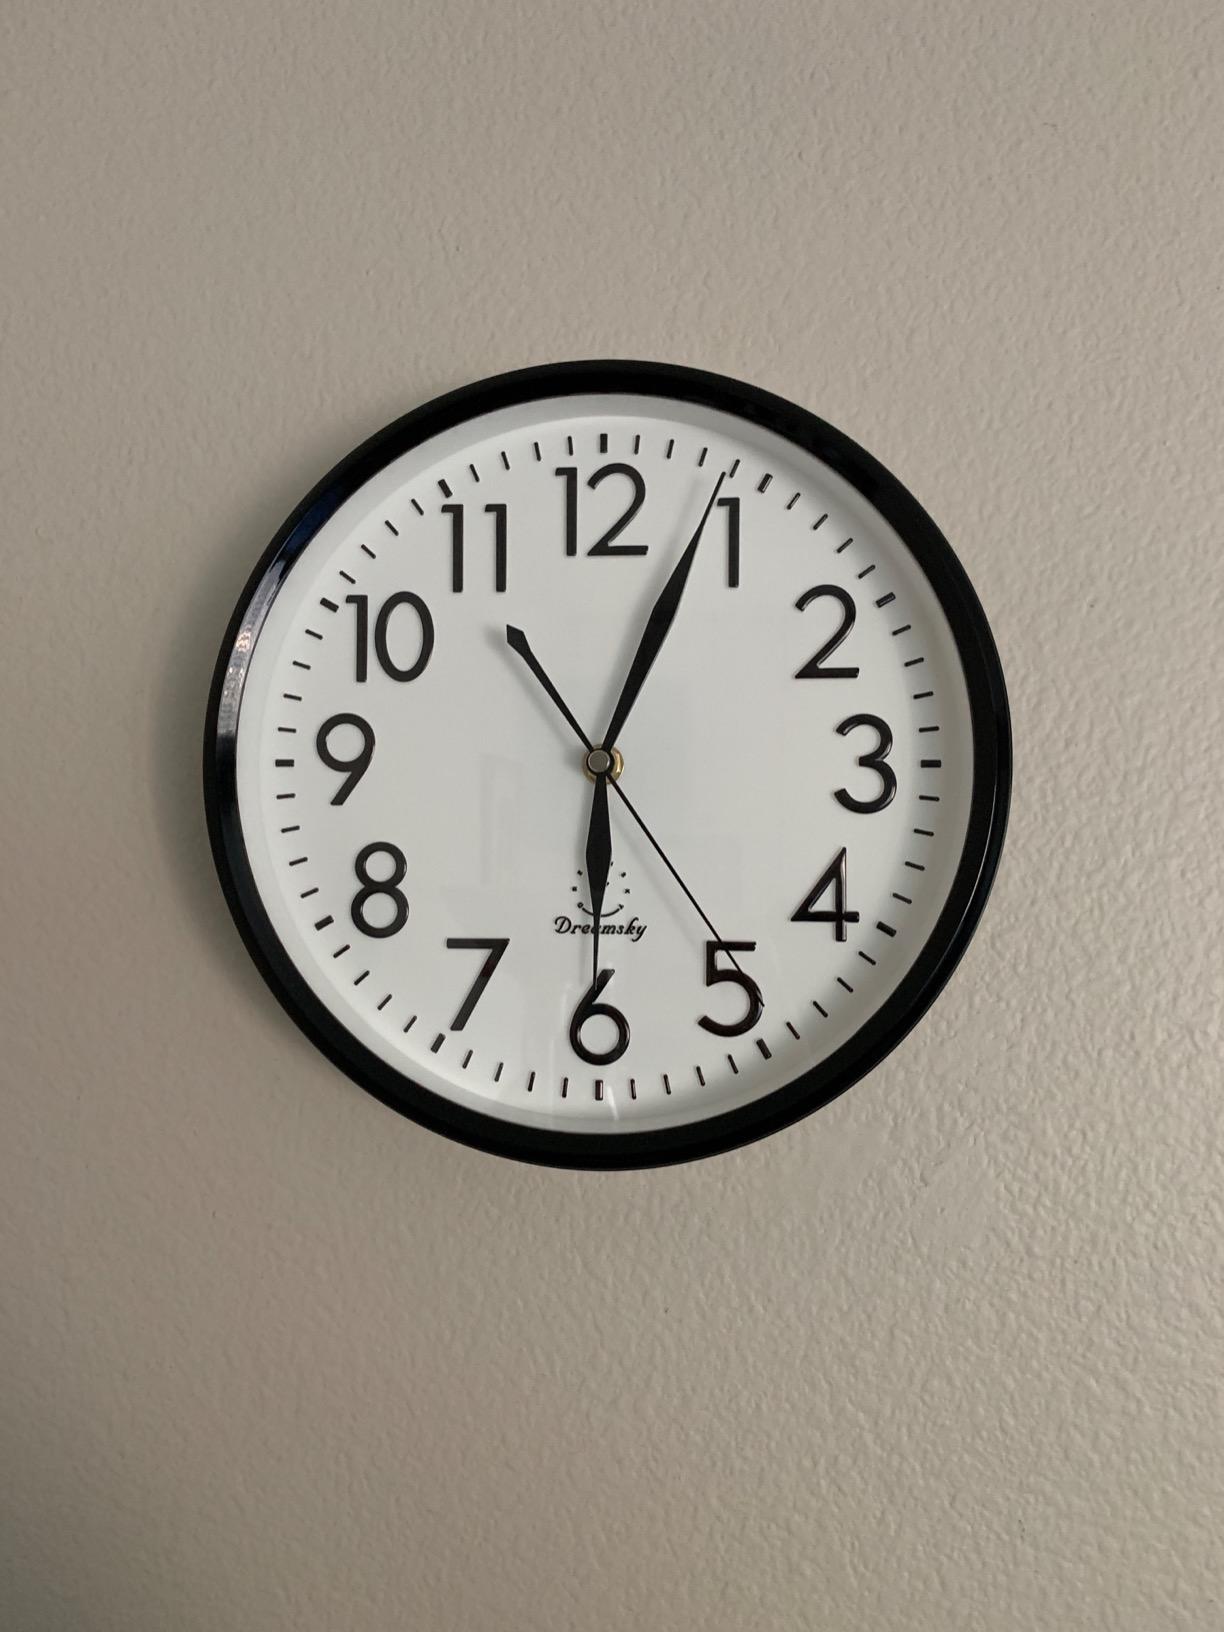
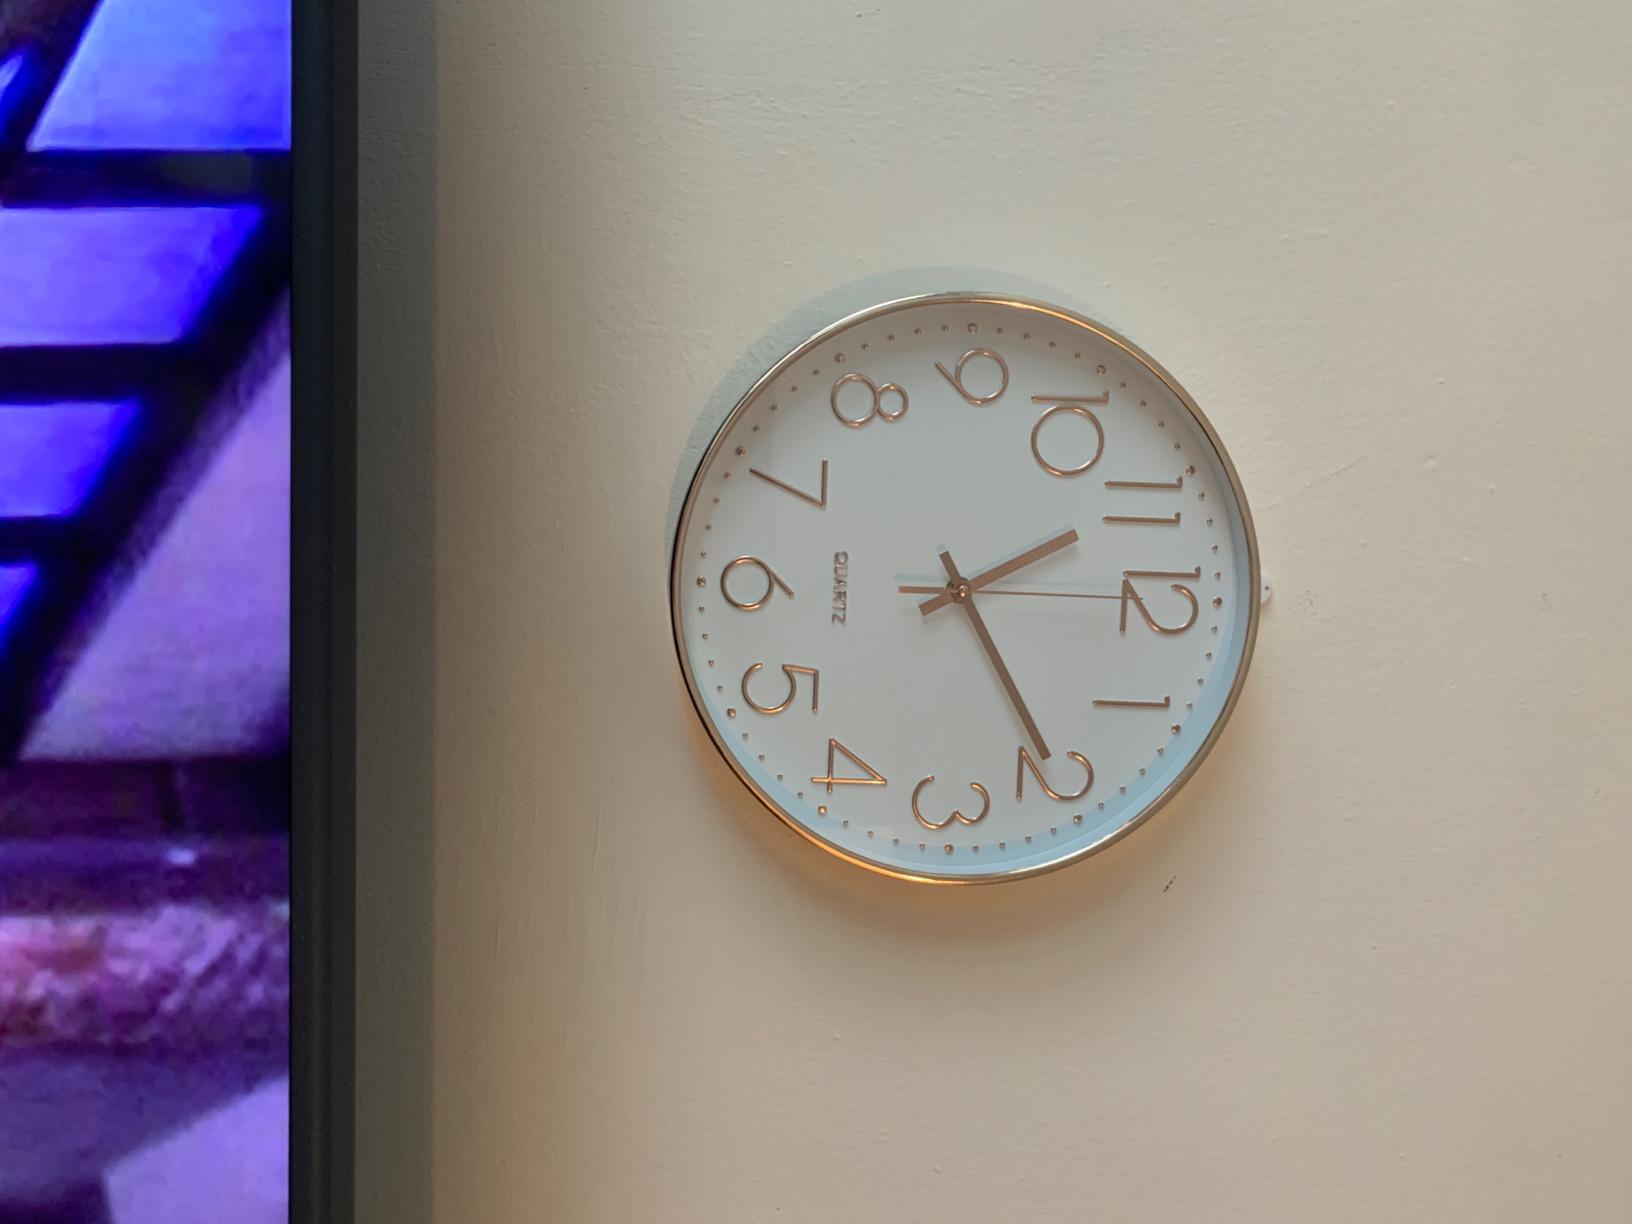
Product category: clock
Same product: no